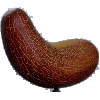
Label: Cucumber Ripe 1